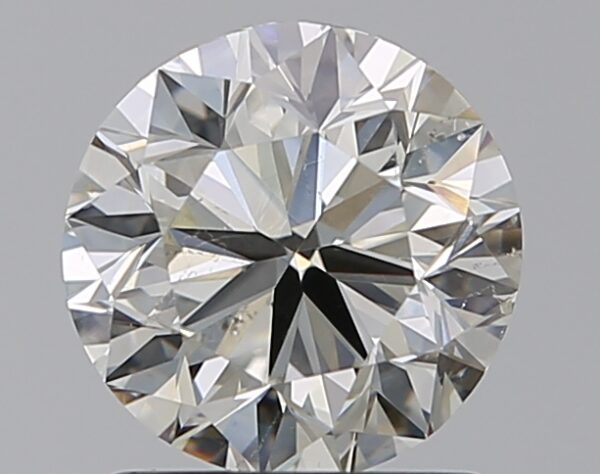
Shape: round
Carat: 1.2
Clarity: SI1
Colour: K
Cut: VG
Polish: EX
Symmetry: VG
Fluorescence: F
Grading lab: GIA
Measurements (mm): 6.61 x 6.68 x 4.24